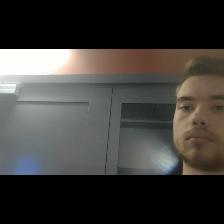
Label: Human